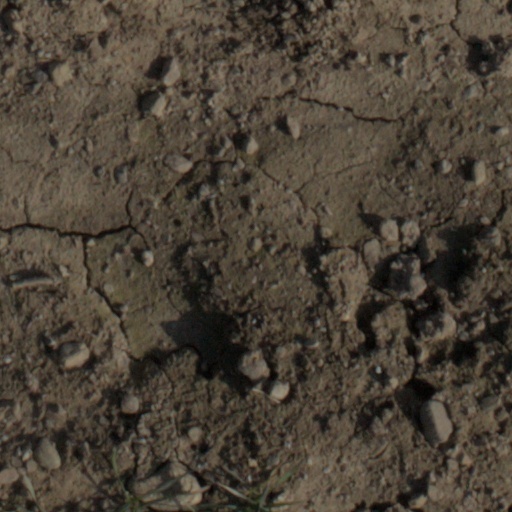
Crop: wheat